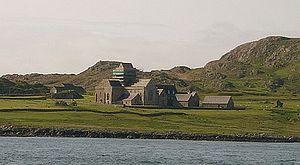
Le Livre de Kells, également connu sous le nom de Grand Évangéliaire de saint Colomba, est un manuscrit illustré de motifs ornementaux et réalisé par des moines de culture celtique aux alentours de l'année 800.
Iona est une petite île de l'ouest de l'Écosse située dans les mers intérieures de la côte ouest de l'Écosse, et faisant partie des Hébrides intérieures. À l'est, elle est séparée de l'île de Mull par le détroit d'Iona, large au minimum d'un kilomètre deux-cent-vingt mètres. L'île, avec 4,8 km du nord au sud et 2,4 km d'est en ouest, s'étend sur 800 hectares. Le point le plus élevé, Dun I, culmine à 101 m. L'île est reliée à sa voisine Mull via un ferry de Fionnphort à la petite agglomération de Baile Mor.